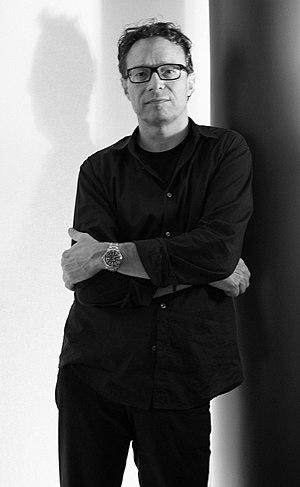
Marco Brambilla est un artiste et réalisateur italien.